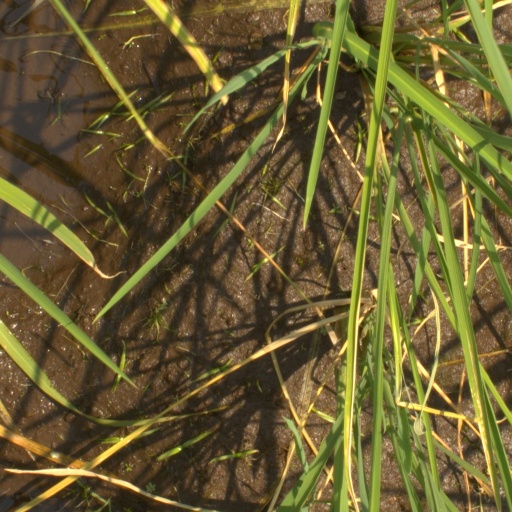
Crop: rice